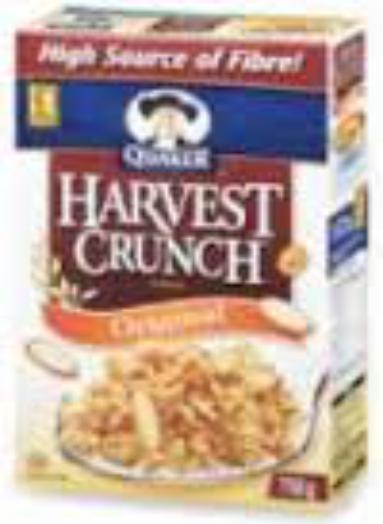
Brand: Harvest Crunch
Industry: Food